Tumba, Sweden

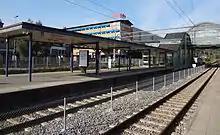
Tumba railway station

What makes Tumba different from the communities in northern Botkyrka is that it doesn’t stem from a big farm with historic roots. The people of prehistory preferred to live close to the shores. Tumba was an inland country. That’s why traces of human activity during prehistory are relatively rare. The big change took place during 1755 when the bank of Sweden bought a small farm and started a paper mill. Around the paper mill came a community that developed with its own school and houses for the workers to live in. The next big step was taken when the railroad came in 1860. Soon afterwards a society started to grow around the station house. This society had commerce, police, and a movie theatre. A few houses from that period are still left. In 1894 ‘Separator’ (DeLaval) bought Hamra gård and transformed it into a farm specialized in milk processing. It soon became a big industry. From the beginning these three parts were separate but grew together. The communities of both the papermill and Hamra are well kept.